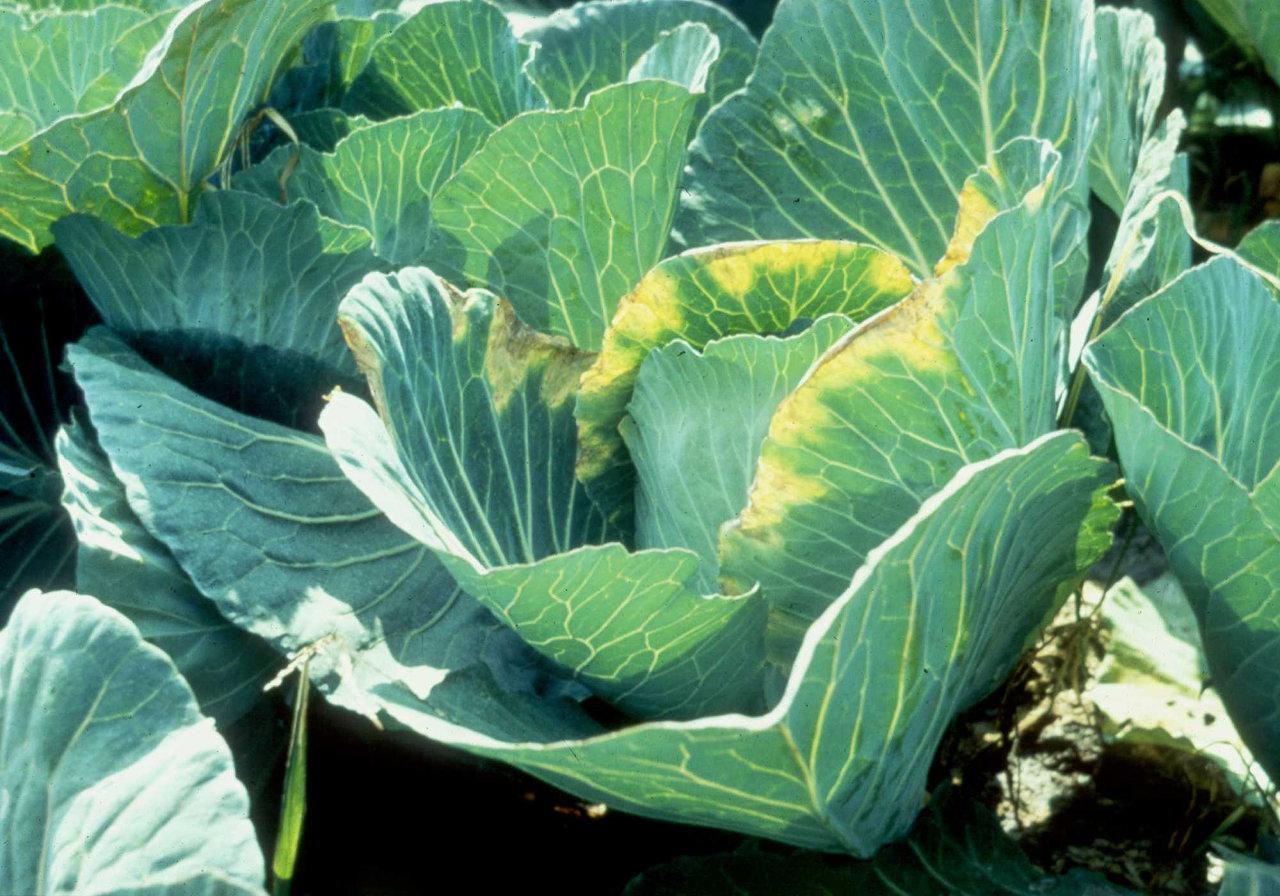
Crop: unknown
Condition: cabbage_cabbage_black_rot